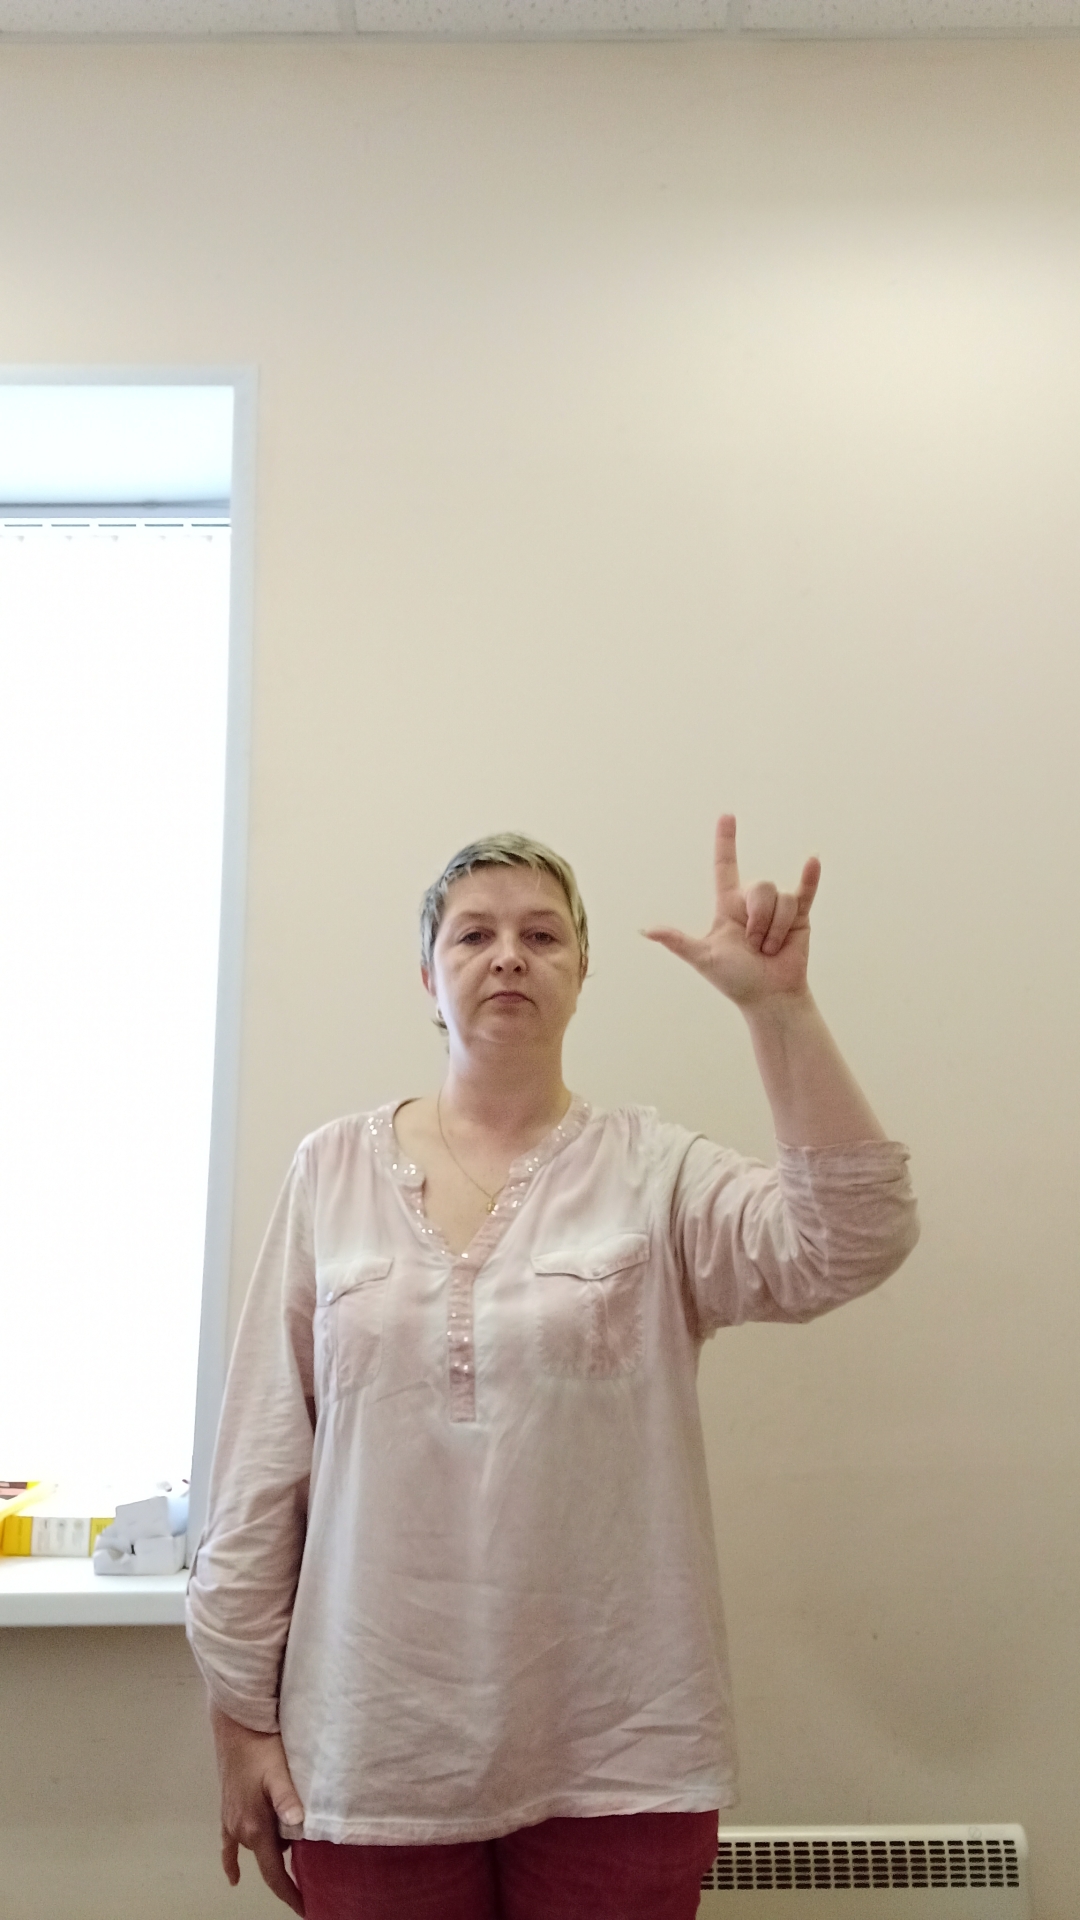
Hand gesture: rock